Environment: real
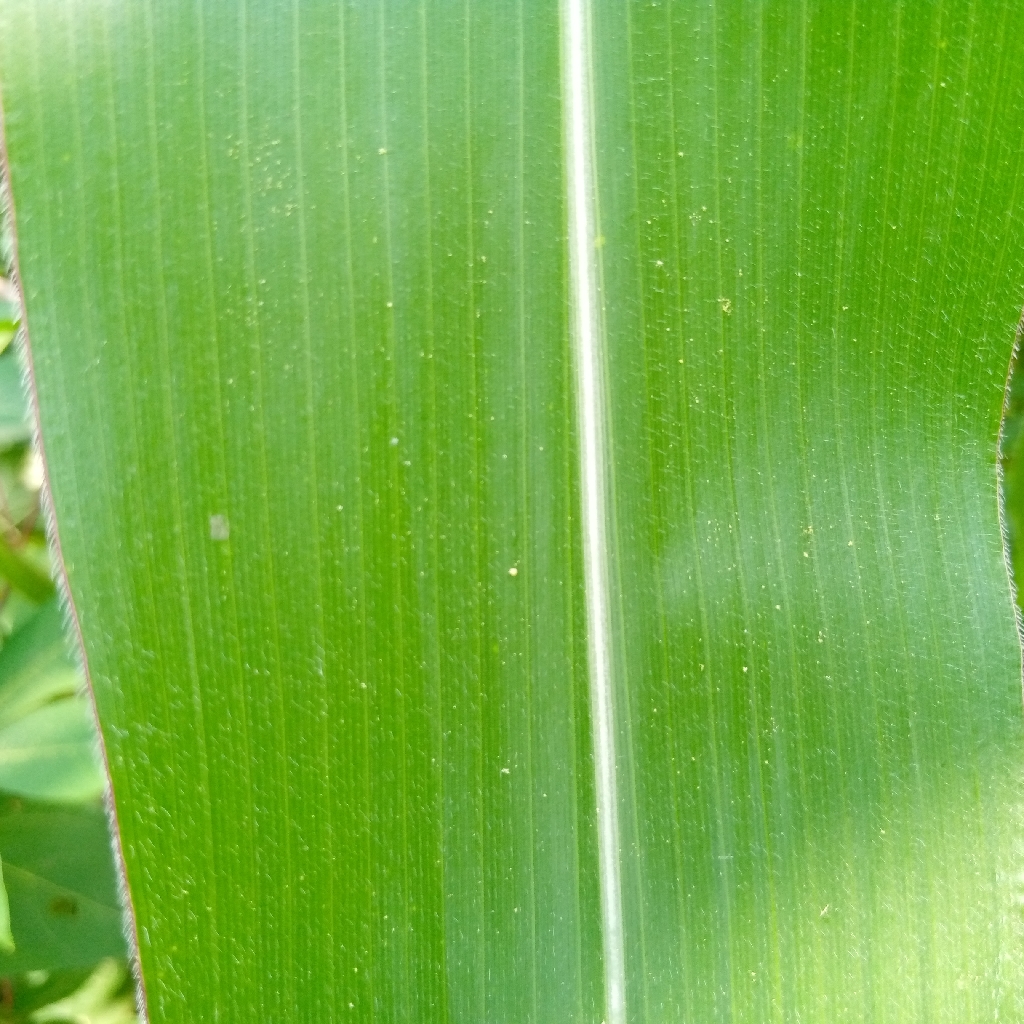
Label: healthy